Eugene G. Groves

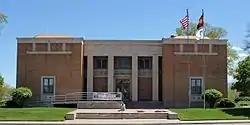
Cañon City Municipal Building, Cañon City, Colorado

A number of his works are listed on the National Register of Historic Places (NRHP).